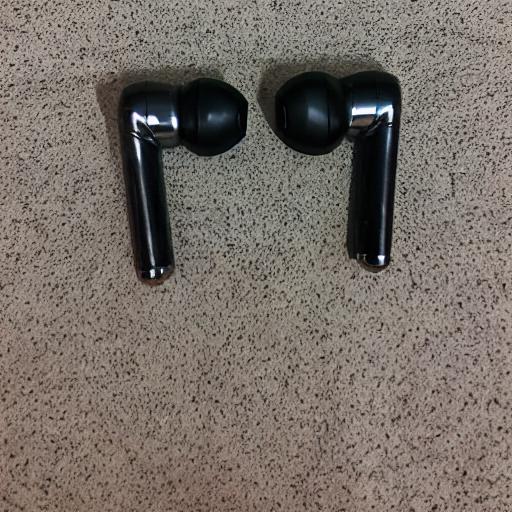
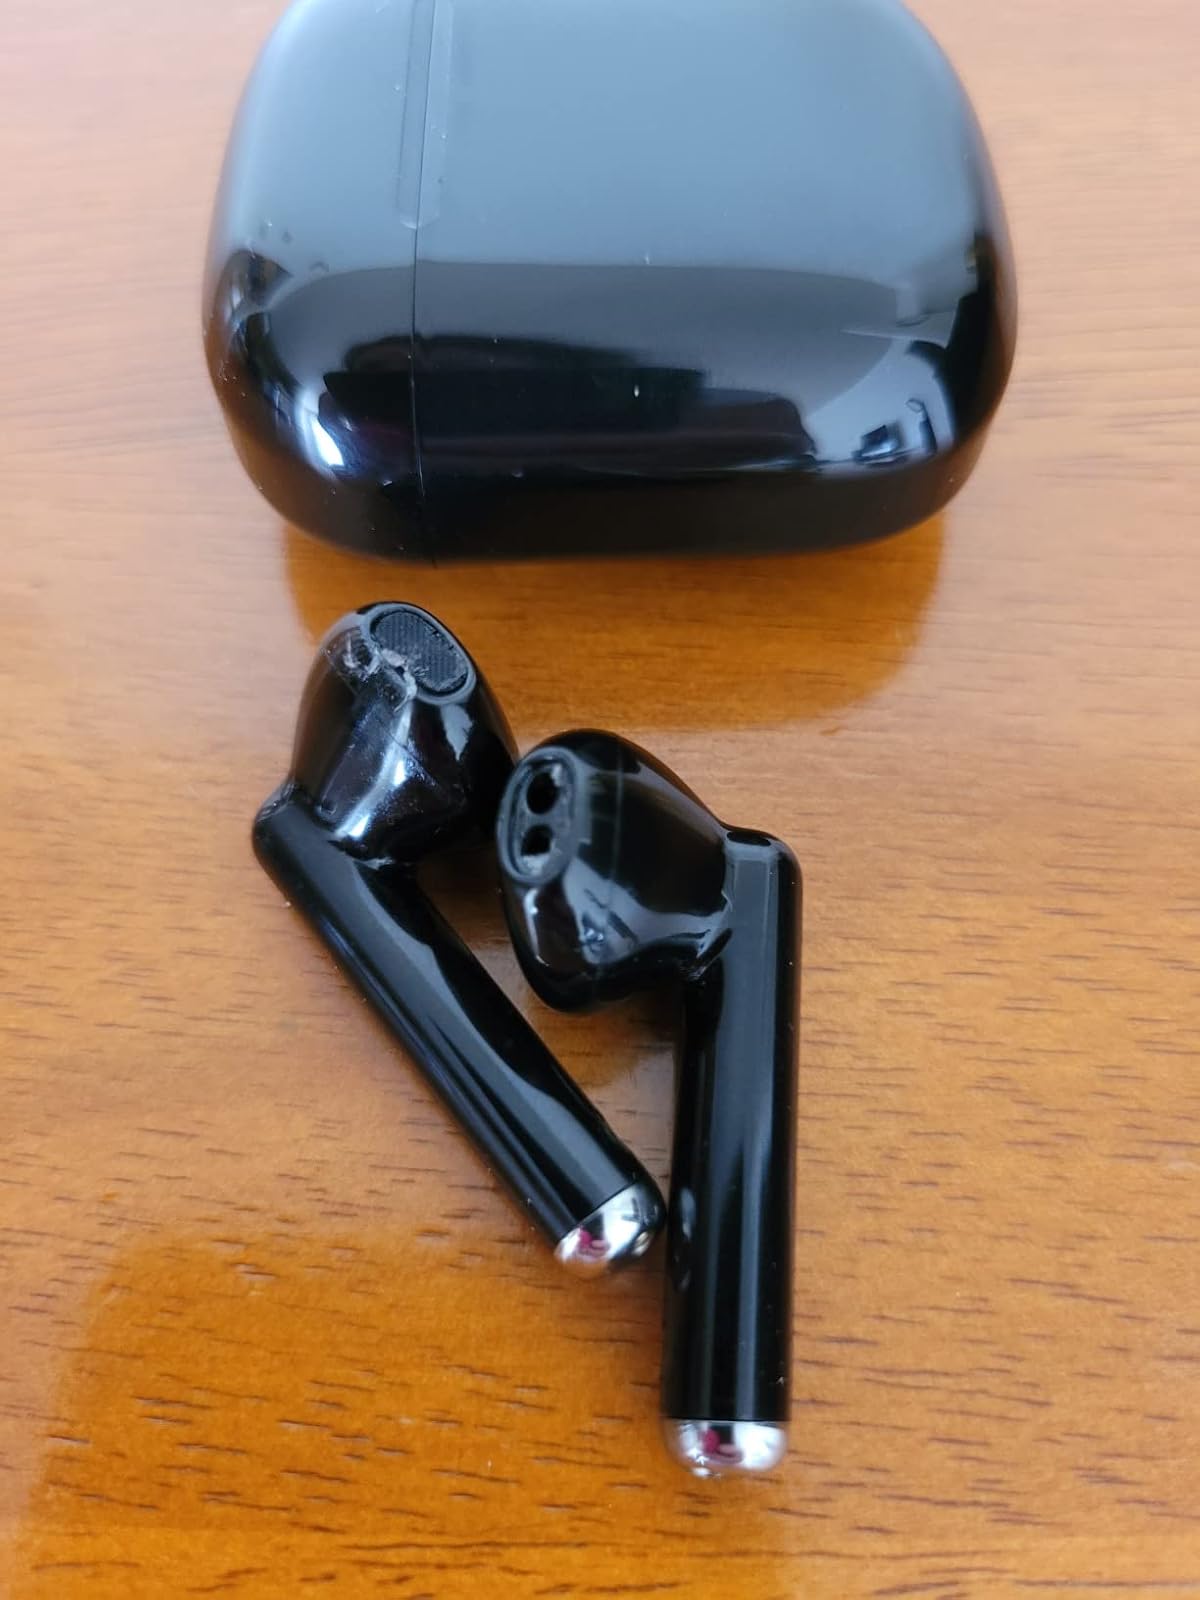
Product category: earbuds
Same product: no